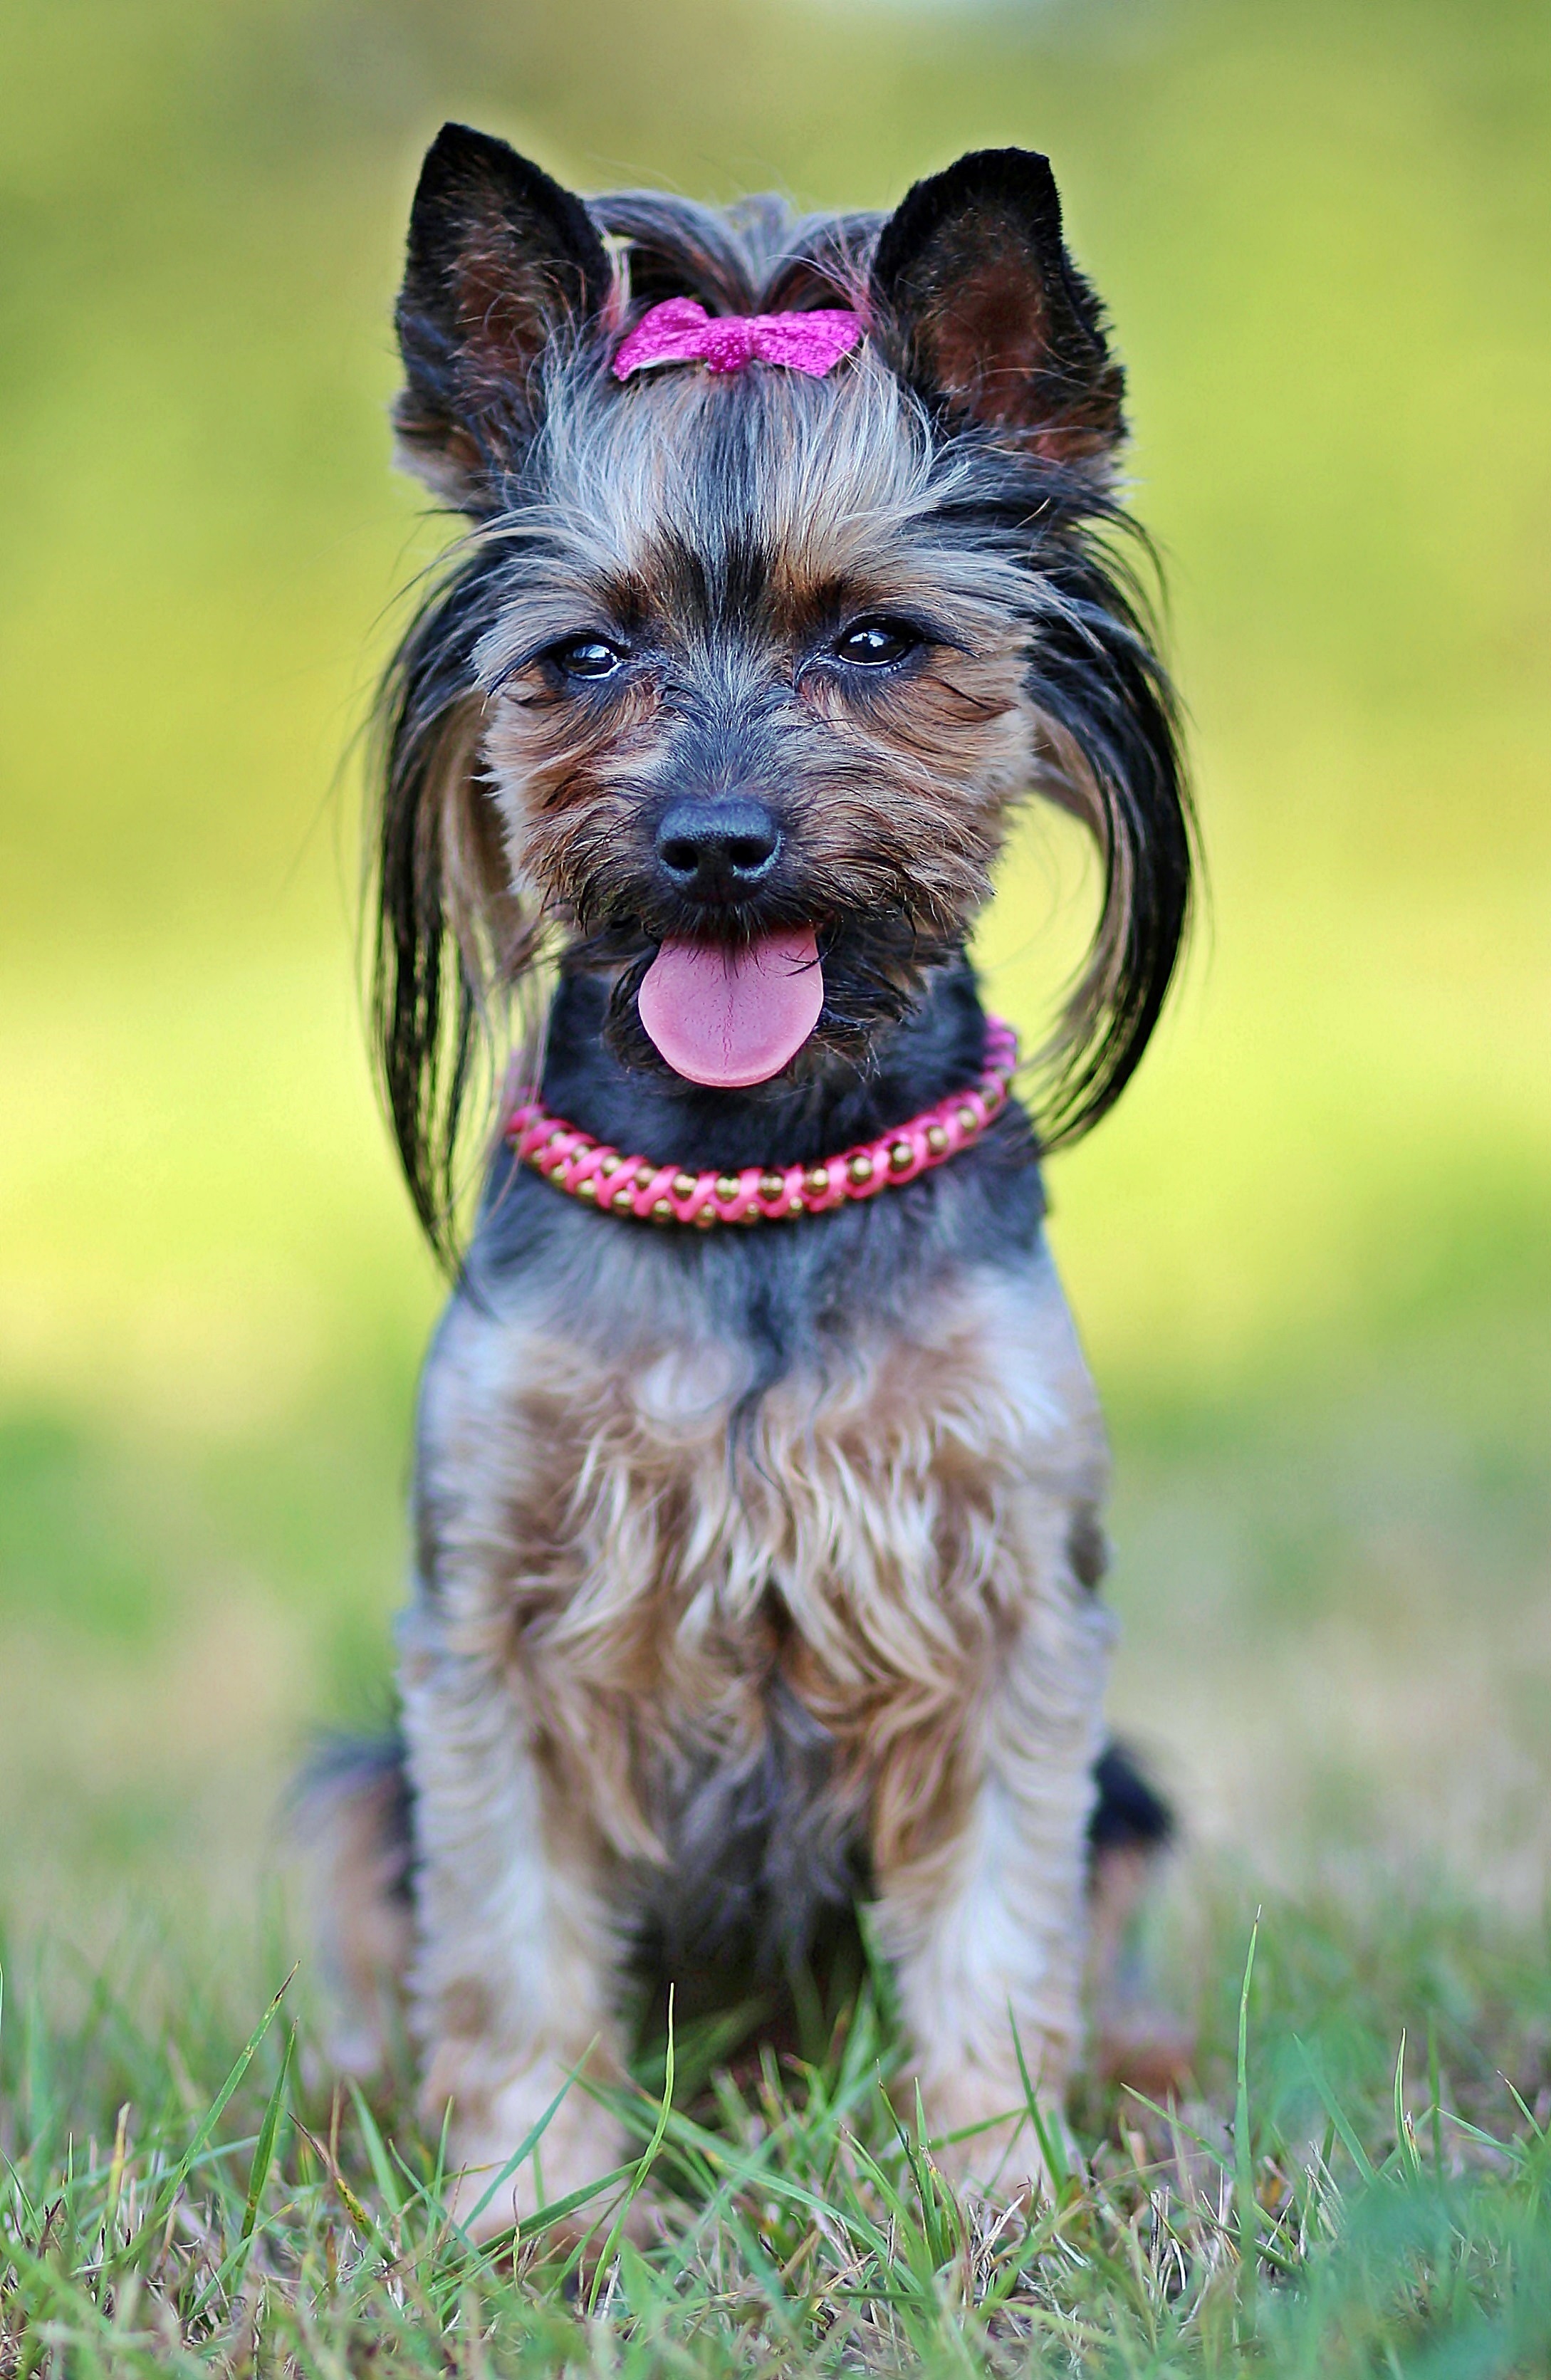
puppy, dog, sitting, mammal, yorkie, vertebrate, beauty, dog breed, terrier, cairn terrier, australian silky terrier, dog like mammal, australian terrier, schnoodle, morkie, norwich terrier, norfolk terrier, vulnerable native breeds